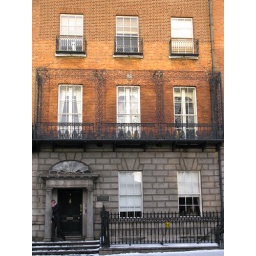
An ornate balcony on a Georgian building near Merrion Square in Dublin